Colossus (collection)

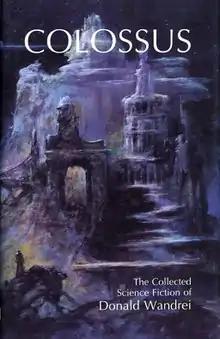
Dust-jacket from the first edition

Colossus: The Collected Science Fiction of Donald Wandrei is a collection of science fiction short stories by American writer Donald Wandrei. It was released in 1989 by Fedogan & Bremer in an edition of 1,000 copies. Many of the stories originally appeared in the magazines "Weird Tales", "Astounding Stories", "The Minnesota Quarterly", "Thrilling Wonder Stories" and "Leaves".